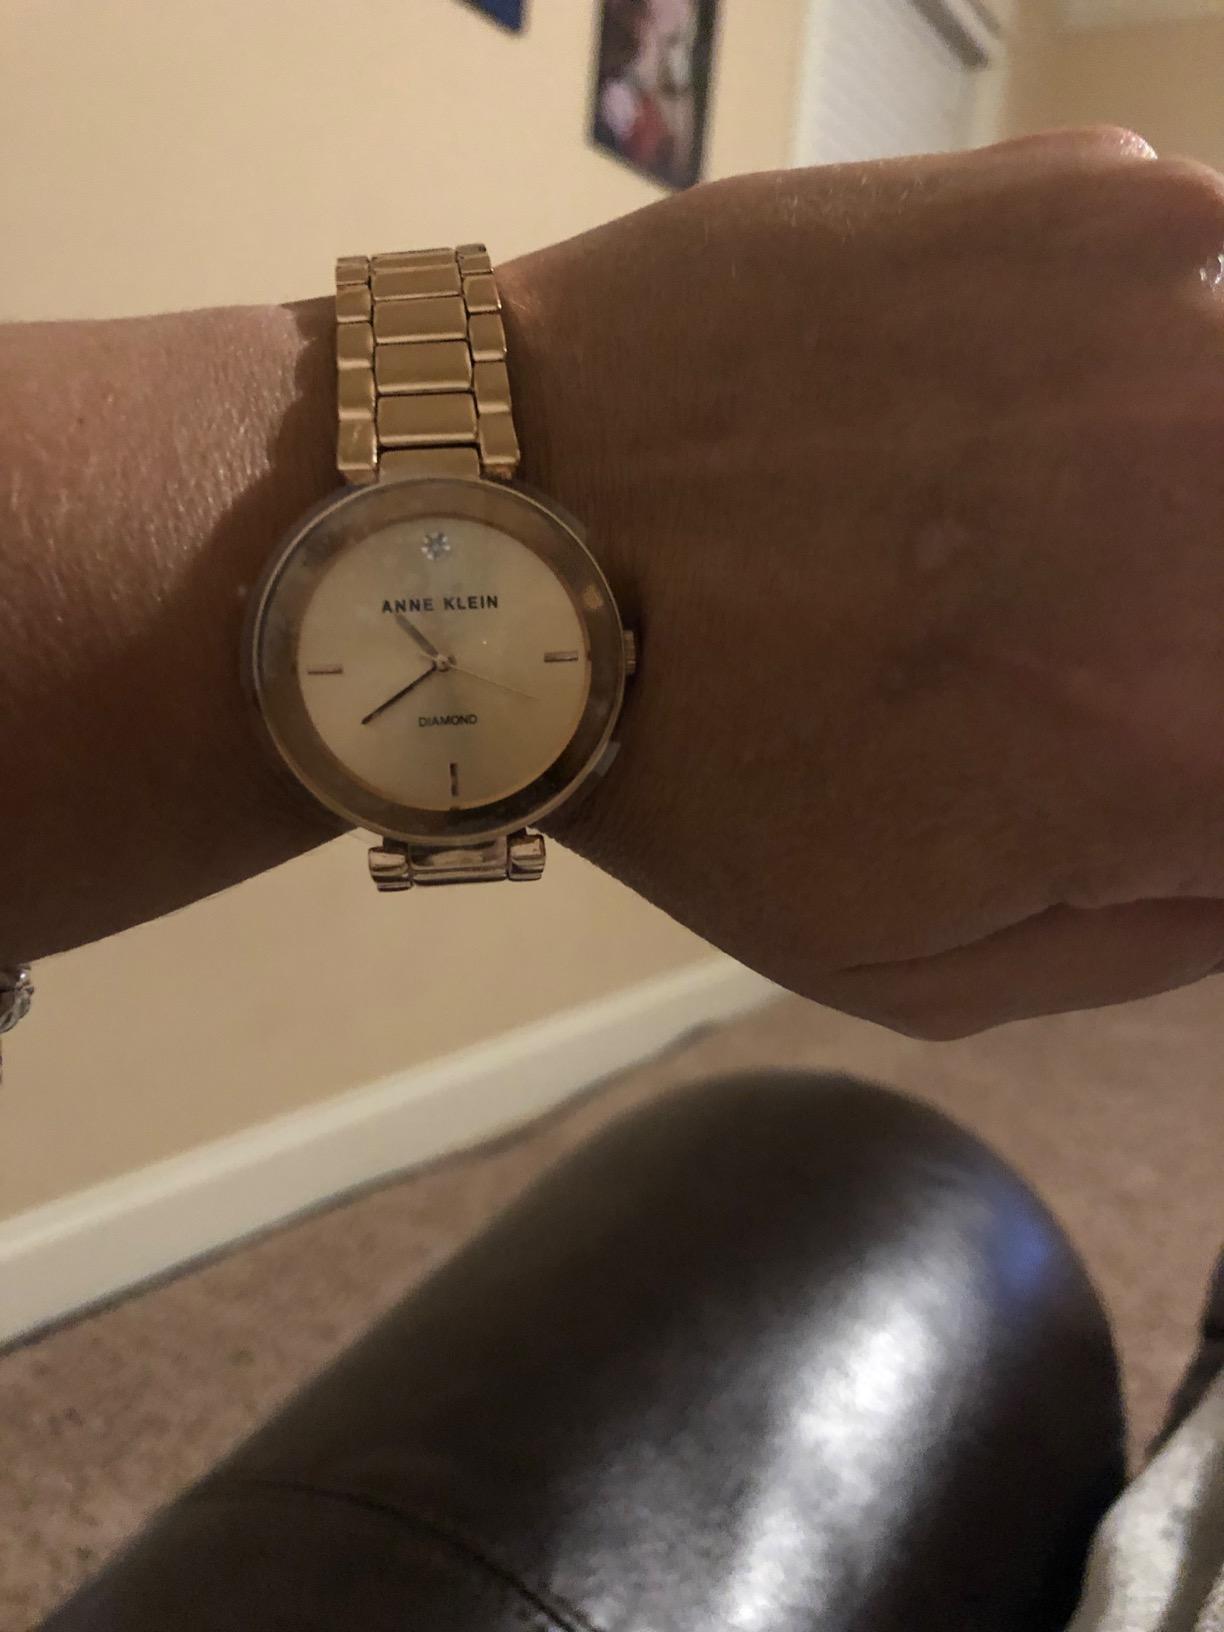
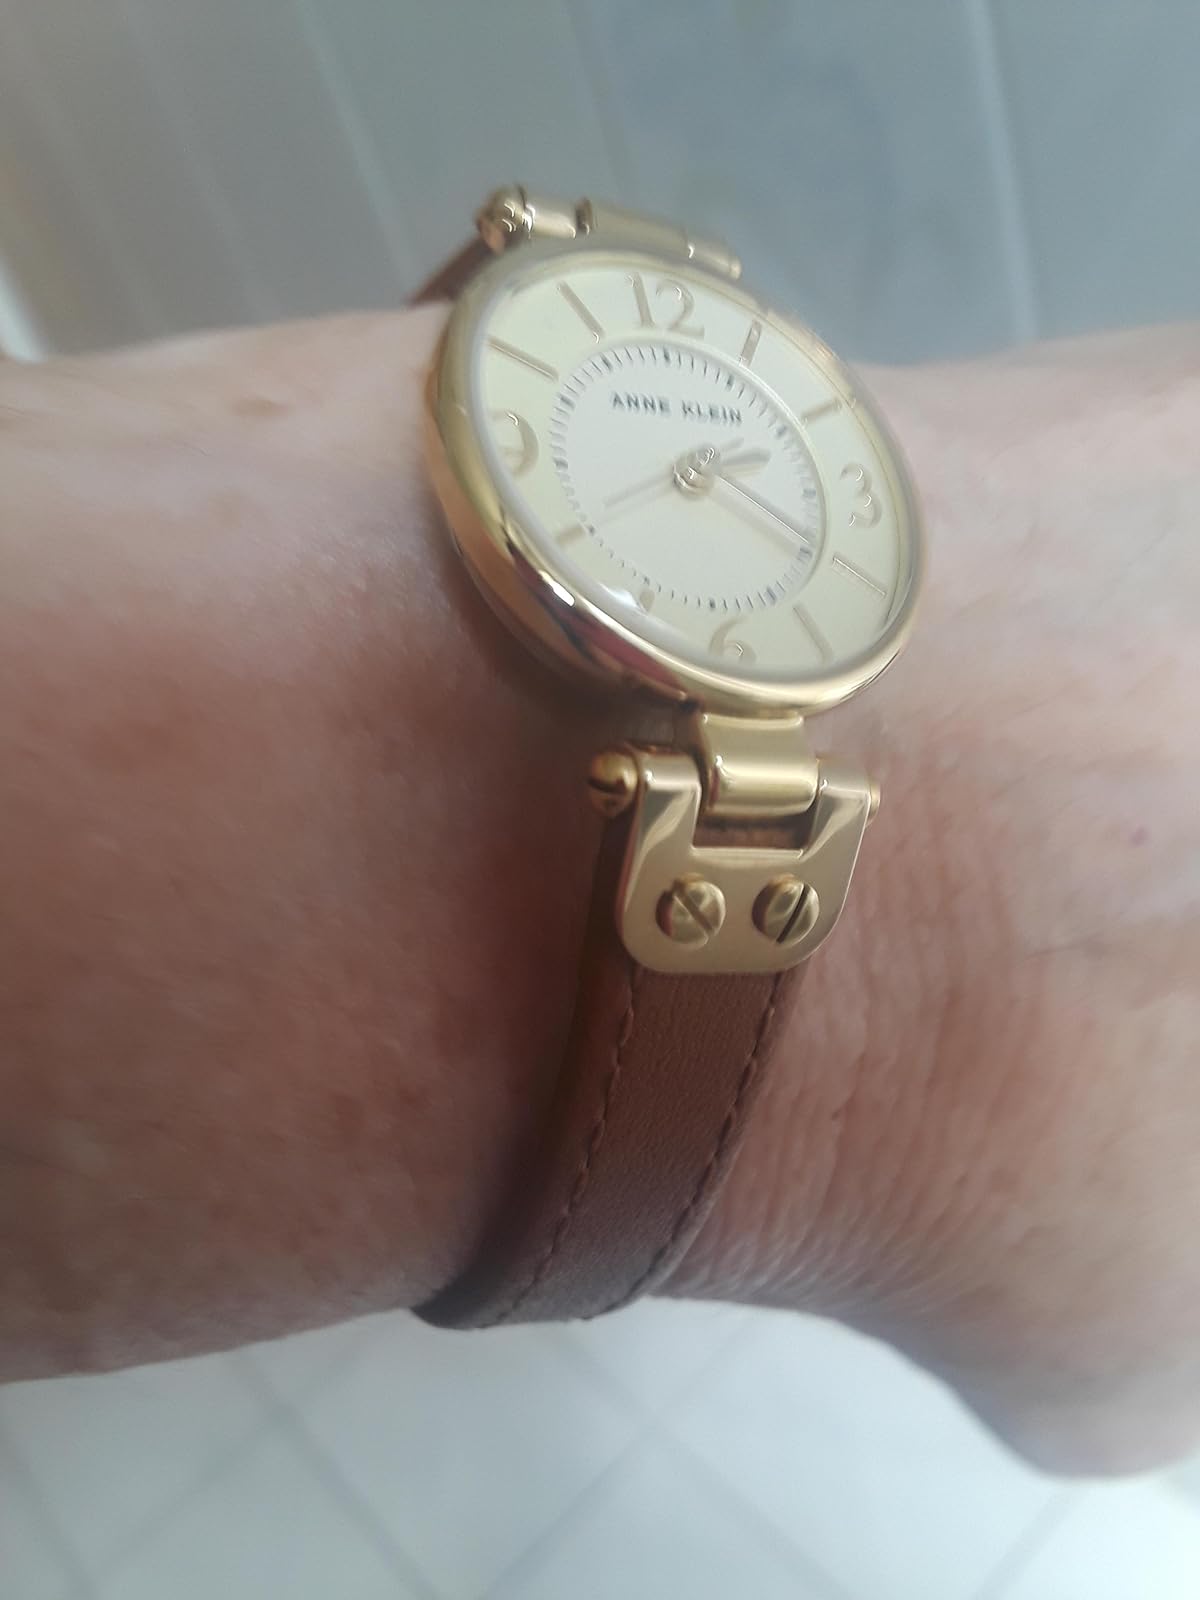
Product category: accessories_watch
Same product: no